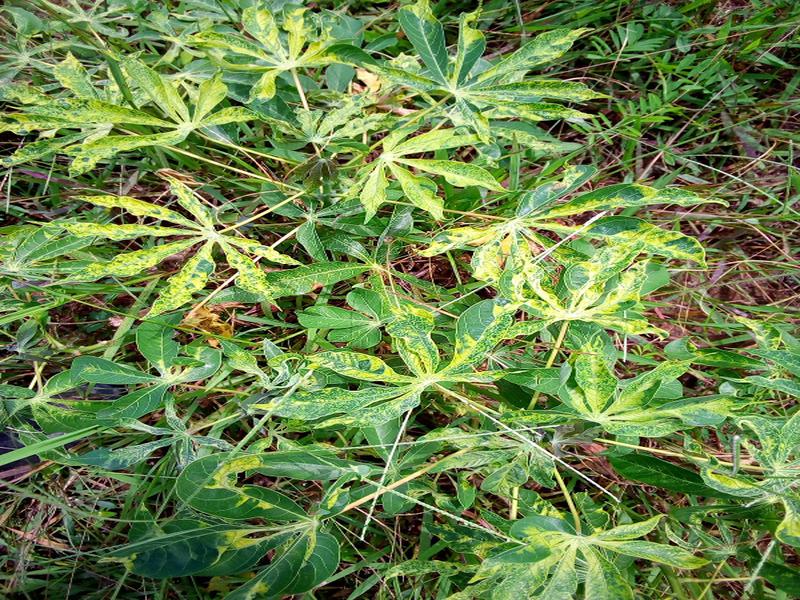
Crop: cassava
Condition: mosaic_disease